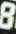
Number: 8